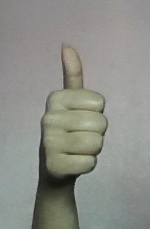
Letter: aleff